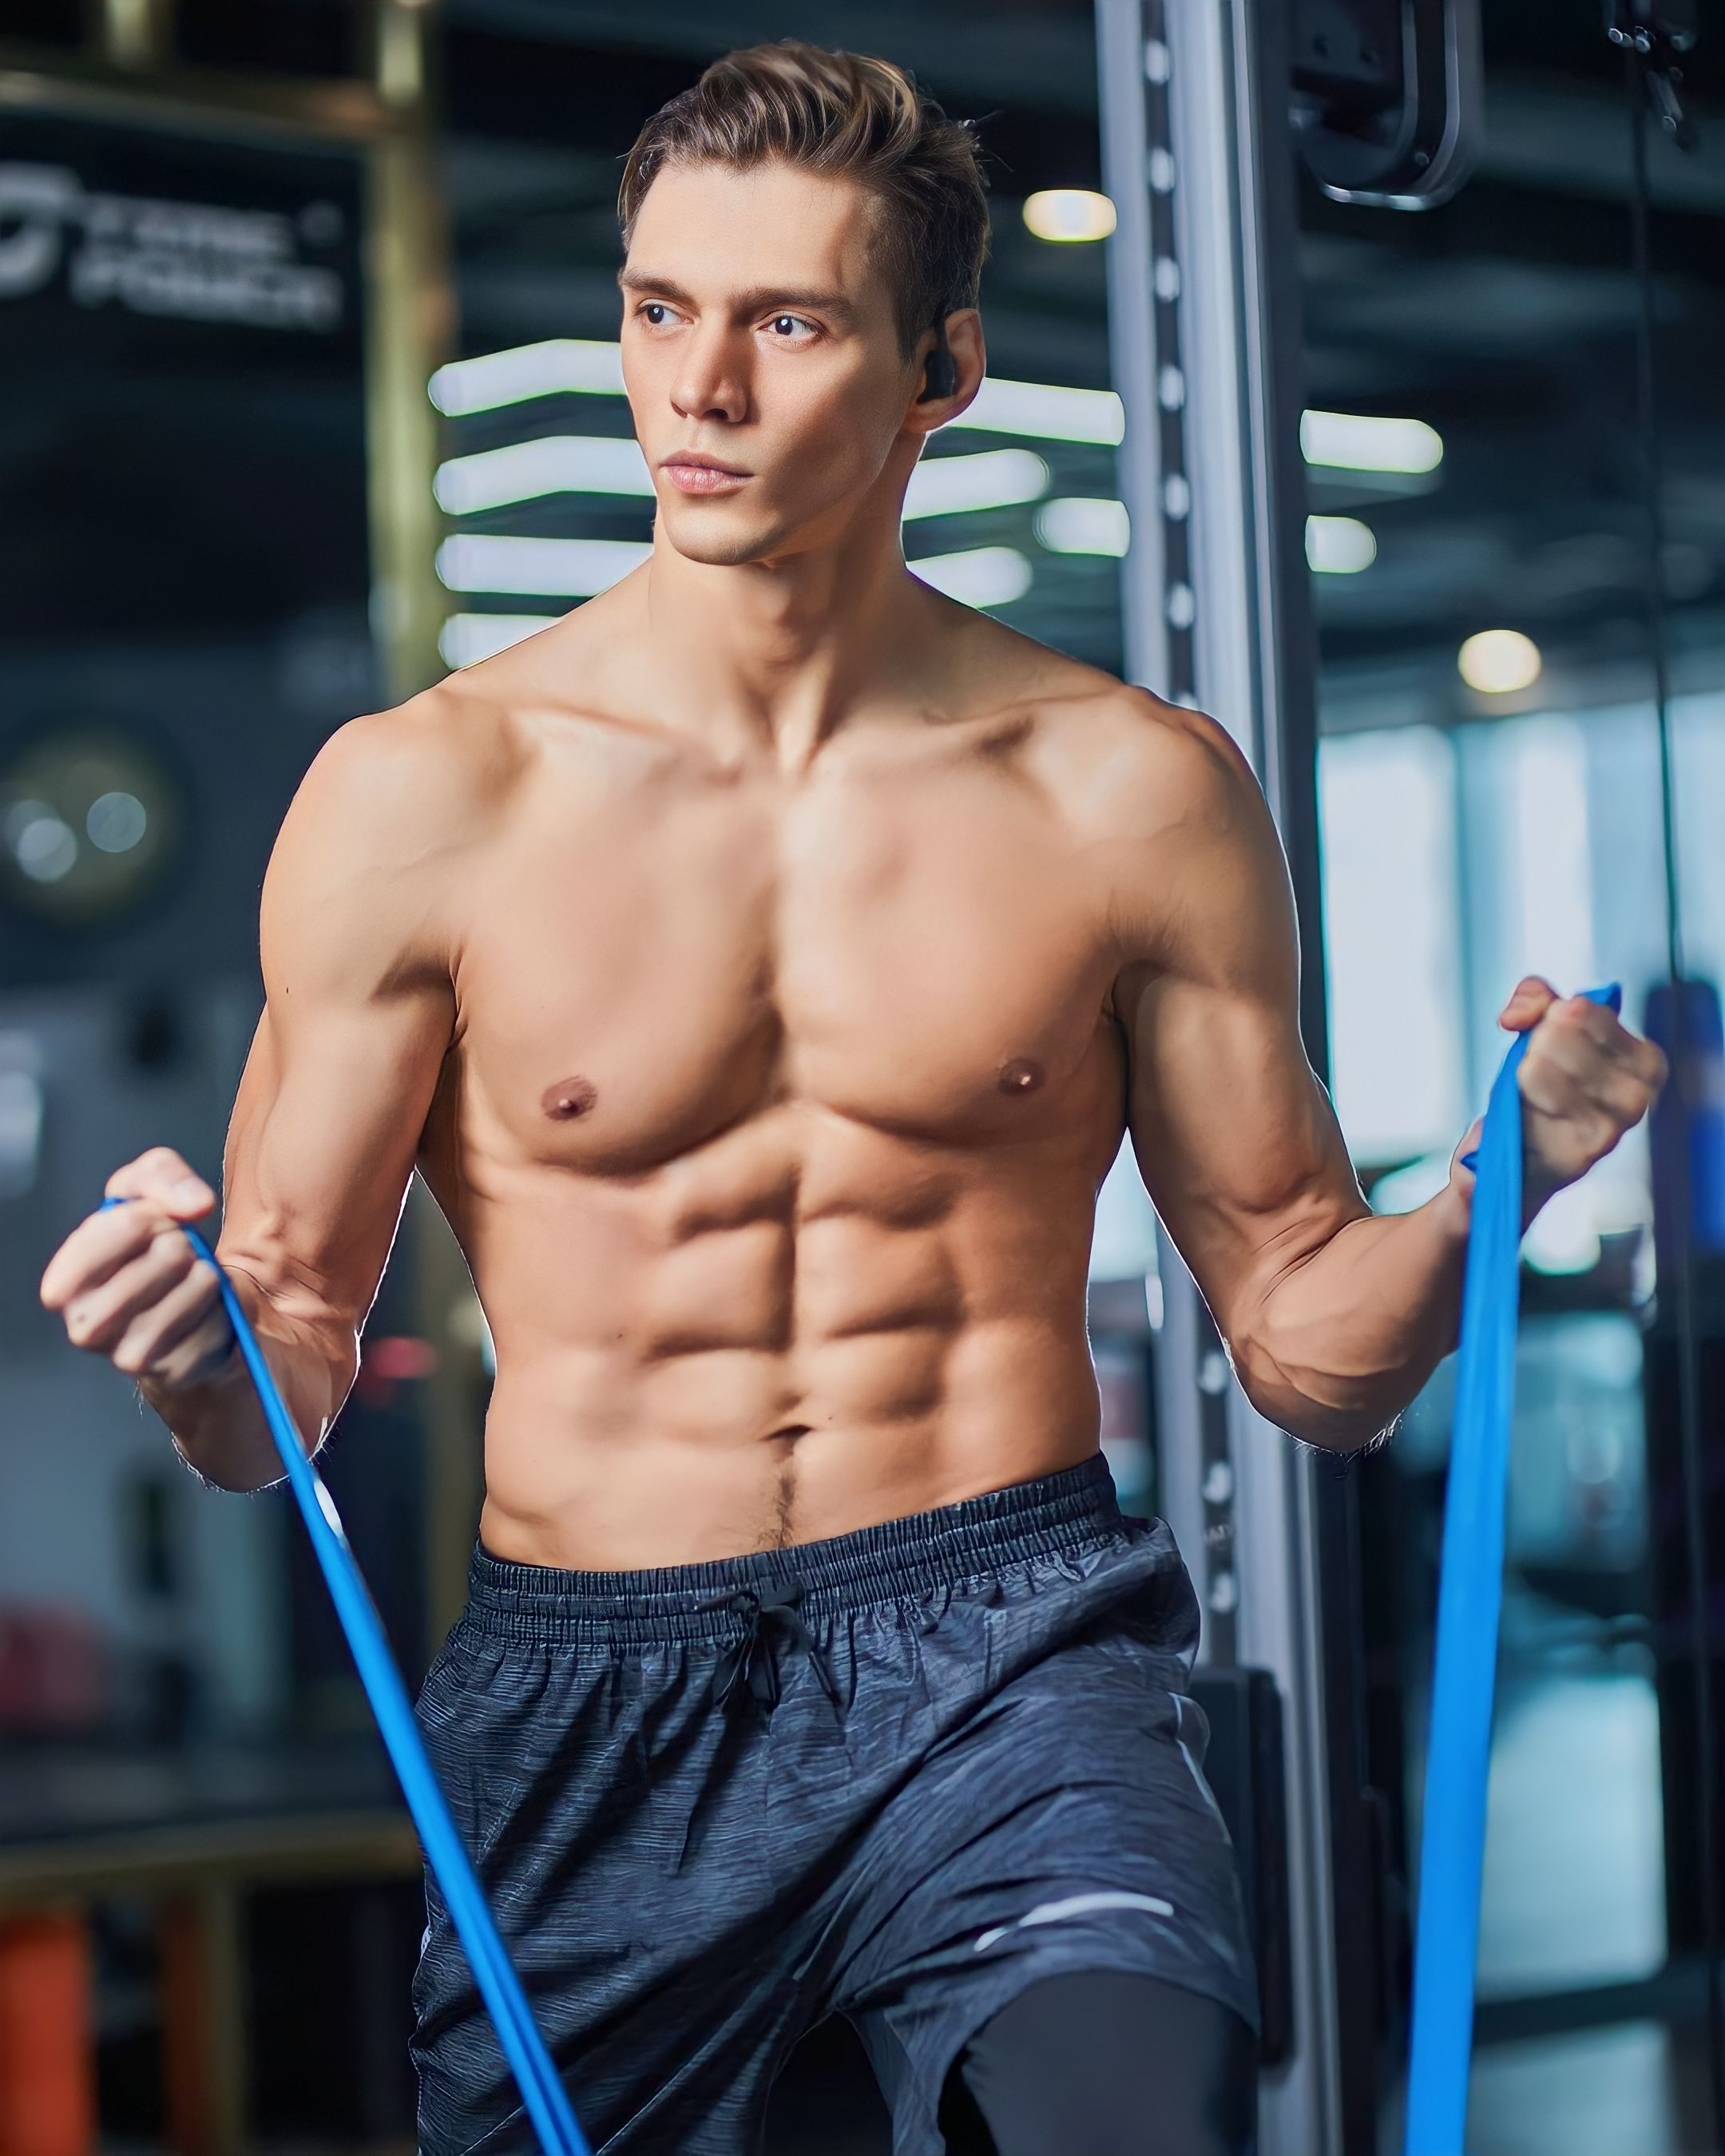
man, portrait, joint, chin, hand, arm, shoulder, muscle, bodybuilder, chest, thigh, bodybuilding, trunk, waist, abdomen, Barechested, elbow, belt, navel, physical fitness, athlete, undergarment, human leg, event, electric blue, fitness professional, sportswear, underpants, entertainment, board short, flesh, competition, performing arts, eyewear, t shirt, rope, sports, leisure, shorts